John of Rila

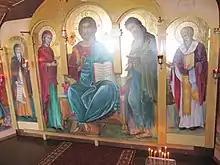
The altar of St. John of Rila Chapel in Antarctica

St. John of Rila is considered the patron saint of Bulgaria and Bulgarian people, and he is venerated widely both in his native country as well as among the Bulgarian diaspora abroad. He is traditionally regarded as the founder of the Rila Monastery, a UNESCO World Heritage Site regarded as one of Bulgaria's most important cultural, historical and architectural monuments. One of Chicago's two Bulgarian Orthodox churches St. John of Rila Church is dedicated to him, located in the Portage Park community area.